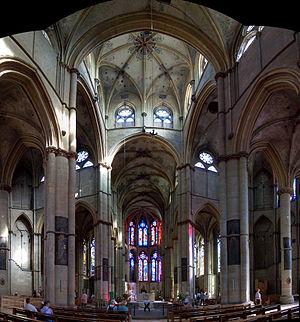
Église Notre-Dame de Trèves. Vitraux de Jaques Le Chevallier de Fontenay-aux-Roses depuis 1953.
Jacques Le Chevallier, né à Paris le 26 juillet 1896 et mort à Fontenay-aux-Roses le 23 avril 1987, est un verrier vitrailliste, décorateur, illustrateur et graveur français.